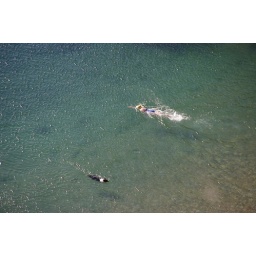
girl swims east, the dog swims west.. The things they do in Dorset!